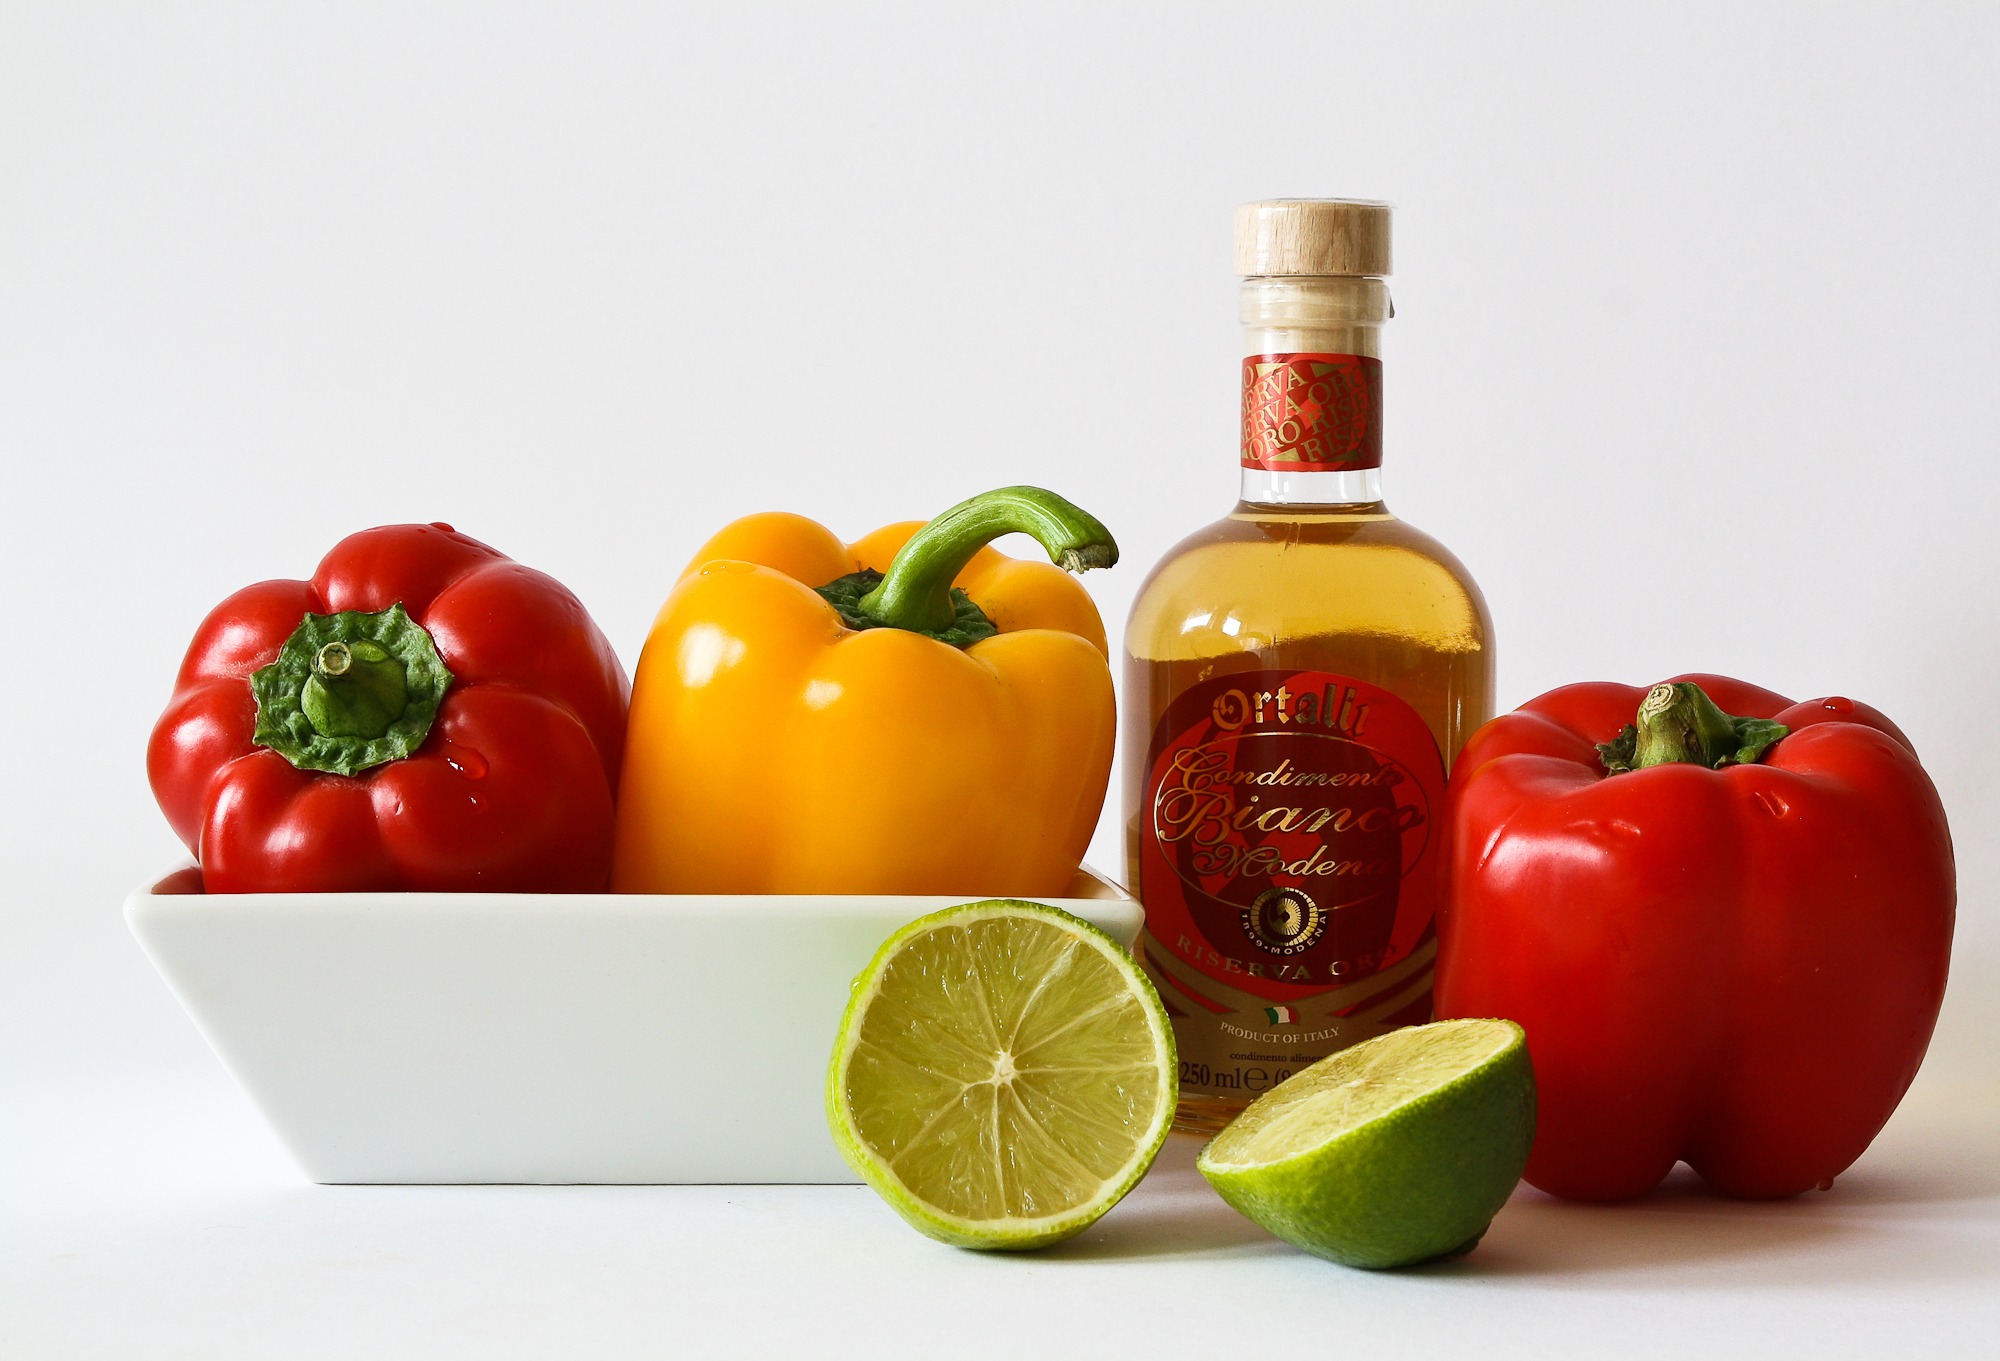
plant, wine, fruit, food, red, cooking, produce, drink, bottle, yellow, healthy, eat, lemon, lime, juice, vegetables, liqueur, vitamins, red pepper, white wine, flowering plant, land plant, capsicums